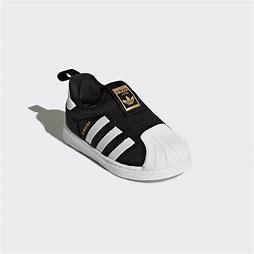
Brand: Adidas
Model: Superstar 360